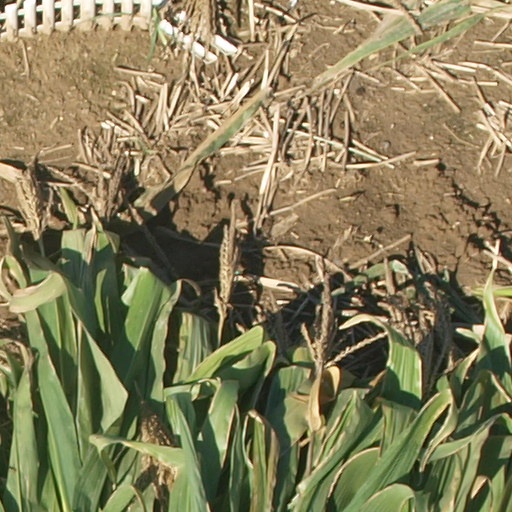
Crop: maize; corn